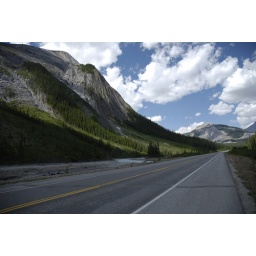
I'm not sure if this is better in black and white or colour.